Twomey Cellars

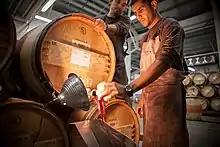
Soutirage process

Twomey was one of two Northern California wineries to use the labor-intensive technique of soutirage traditionnel to produce its Merlot. Twomey’s Merlot was typically aged for 18 months in French oak barrels, and during the aging process the wine is racked from barrel to barrel, something known as soutirage traditionnel. Soutirage is the method of moving the wine from one barrel to another using gravity rather than a pump, which can be disruptive to a wine. This process softens tannins and clarifies and enhances the aromatic qualities of this wine.